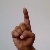
The image shows a hand gesture representing the letter 'D' in Indian Sign Language.